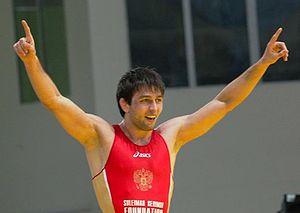
Soslan Lyudvikovich Ramonov est un lutteur russe, de nationalité ossète, spécialiste de la lutte libre.